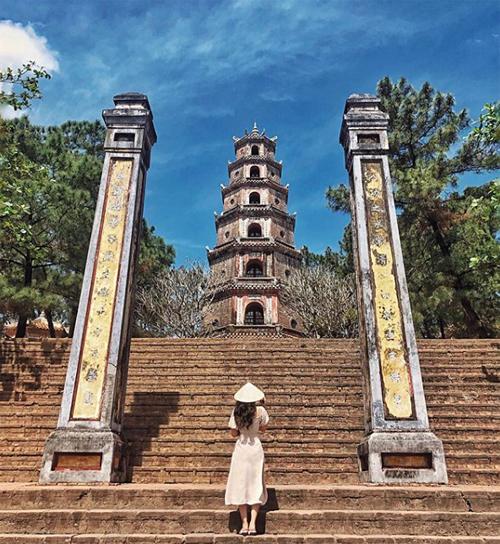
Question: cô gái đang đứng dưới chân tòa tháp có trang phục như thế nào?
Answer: đội nón lá và đầm màu trắng